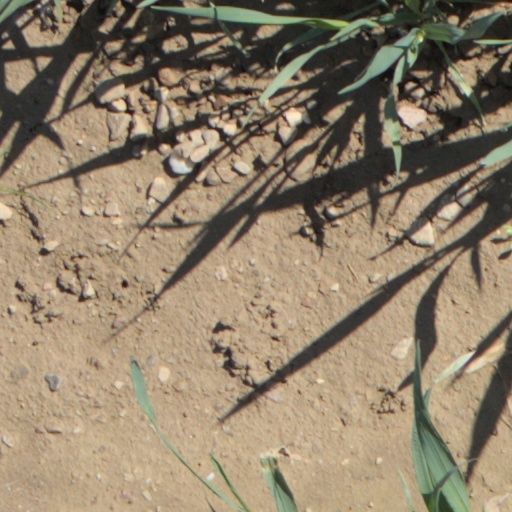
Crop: wheat